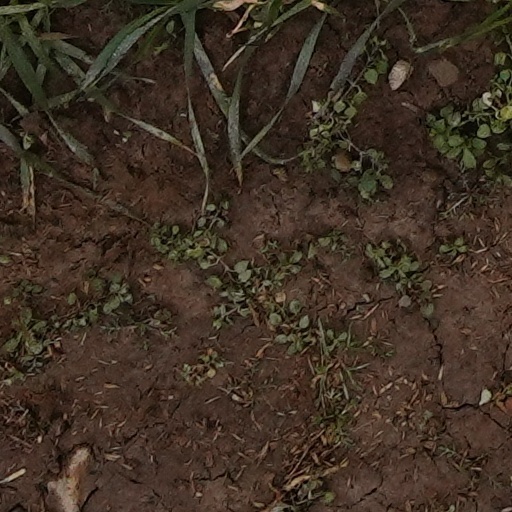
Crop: wheat